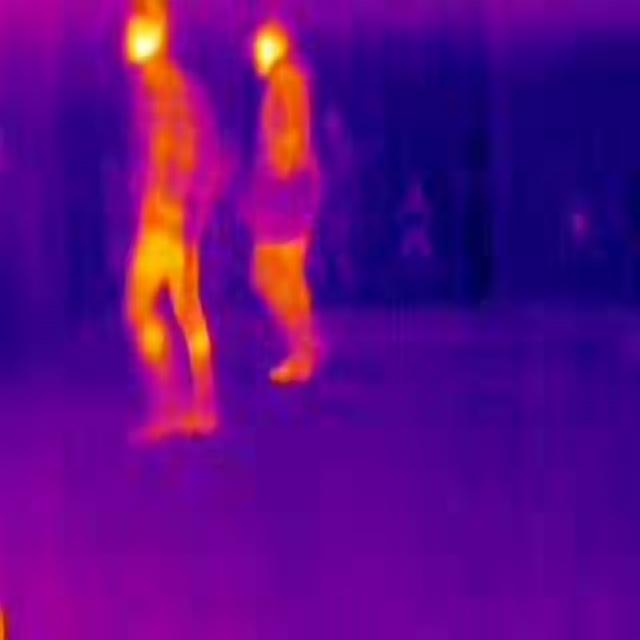
Detected objects:
label: person
label: person